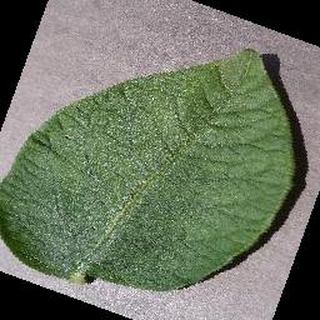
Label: healthy_potato